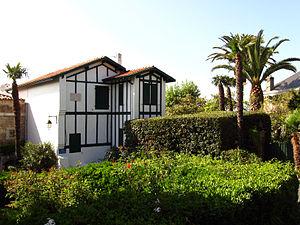
la villa Bakhar Etchea de Pierre Loti, rue des Pêcheurs à fr:Hendaye (France)
Hendaye /ɑ̃.daj/ est une commune du Pays basque français, dans le département des Pyrénées-Atlantiques en région Nouvelle-Aquitaine. Elle est à la pointe sud-ouest de la France et la dernière ville côtière avant l'Espagne.
Louis-Marie-Julien Viaud dit Pierre Loti est un écrivain et officier de marine français, né le 14 janvier 1850 à Rochefort et mort le 10 juin 1923 à Hendaye.
Cet article recense une partie des monuments historiques des Pyrénées-Atlantiques, en France.